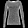
Label: Pullover